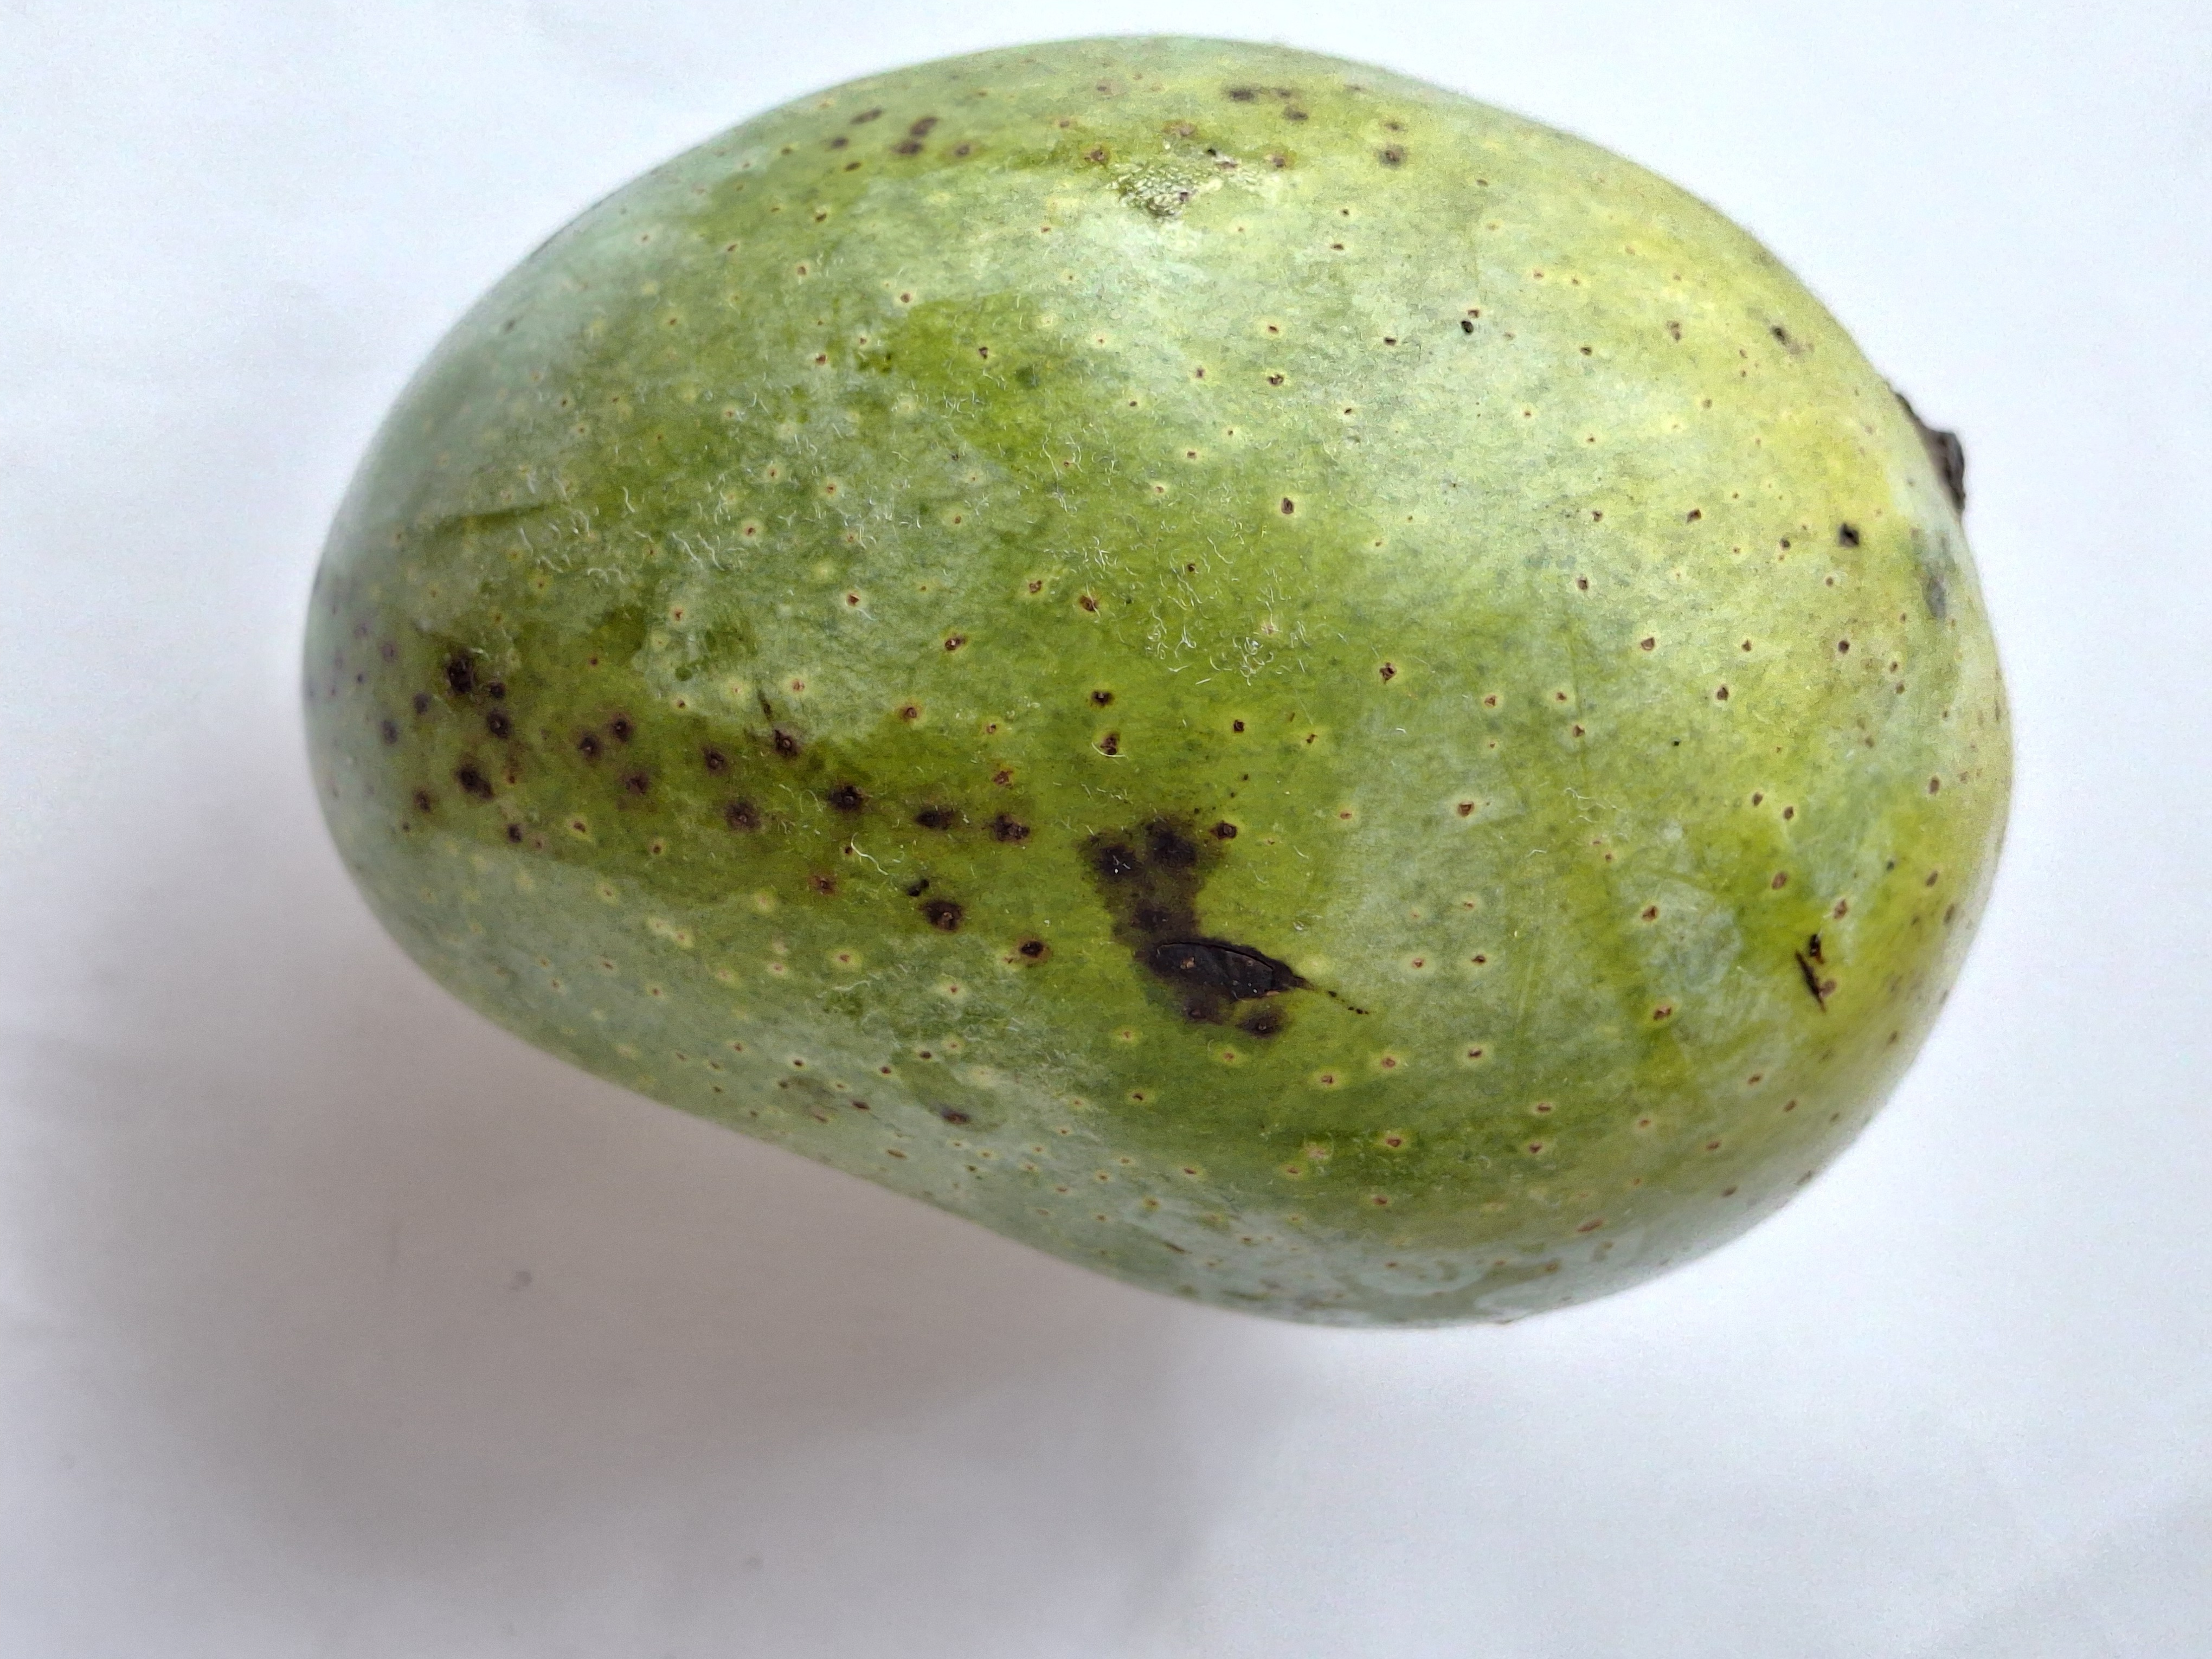
Mango variety: GopalBhog